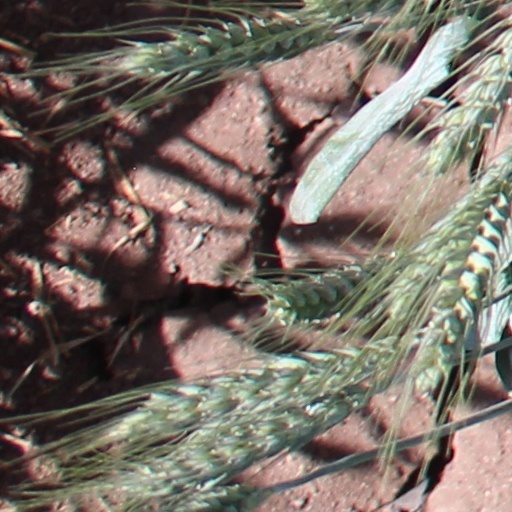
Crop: wheat